Domenico Piola

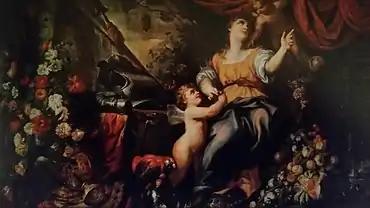
"Allegory of peace and abundance", with Stefano Camogli

From 1650 onwards, the Piola family played a dominant role in the decoration of Genoese ceilings for nearly a century. While Domenico was the key figure in the family studio, known as Casa Piola, in the second half of the 17th century, other members were Piola's younger brother, his brother-in-law Stefano Camogli, his three sons, and his two sons-in-law. The studio streamlined the design and production of decorated ceilings. The studio also produced designs for sculptors and for craftsmen in wood, ceramics and metalwork.